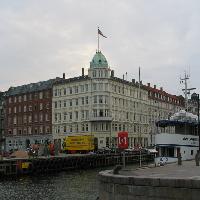
Weather: cloudy or overcast